List of Gotham (franchise) characters

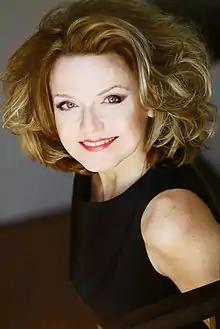
Alison Fraser

Jason Lennon / The Ogre (portrayed by Milo Ventimiglia) – A young, wealthy and seductive serial killer known as Jason Lennon lures women and subjects them to "tests" as he searches for the perfect mate. He then murders the women once they fail to meet his impossible standards. His birth name is Jason Skolimski where he is the son of Jacob Skolimski. Despite having killed at least a dozen women, no one on the GCPD pursued him after he murdered the wife of one detective and threatened to do the same to the loved one(s) of any policeman who attempted to catch him. After James Gordon pursued him, Lennon sought out Barbara Kean to kill her but was unable to do so after he became obsessed with her and came to believe she was the "perfect mate" for whom he had been ostensibly searching. After being tracked down, Jason is shot dead by James Gordon. However, his insanity lives on in the traumatized Barbara whom he forced to murder her own parents.